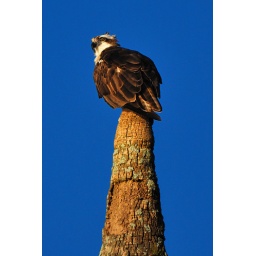
Osprey sitting atop a dead palm tree in the late afternoon at Jonathan Dickinson State Park, Florida